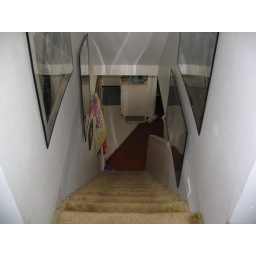
There is a Queen sized bed in the bedroom that there is no way could have fit up these stairs!